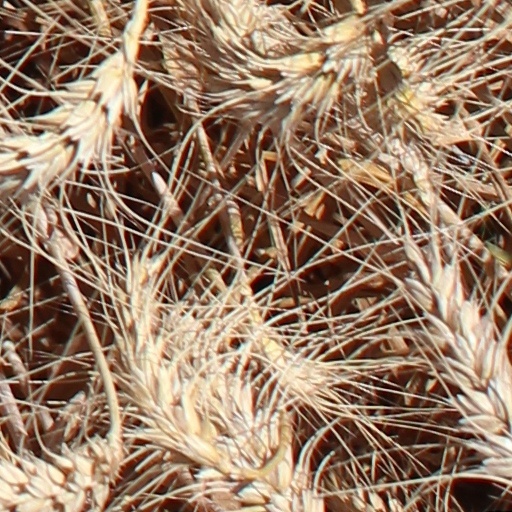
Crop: wheat